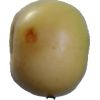
Label: Apple 6